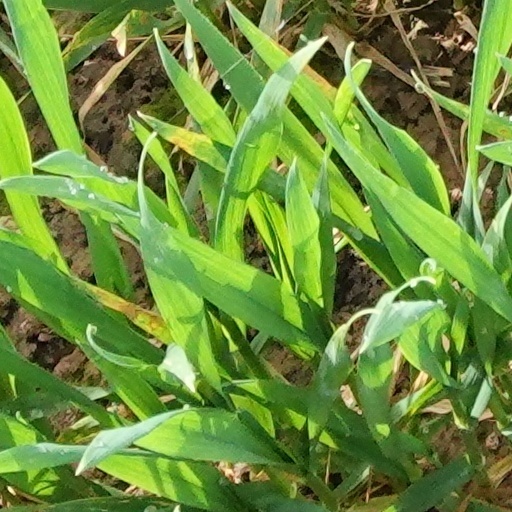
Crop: wheat